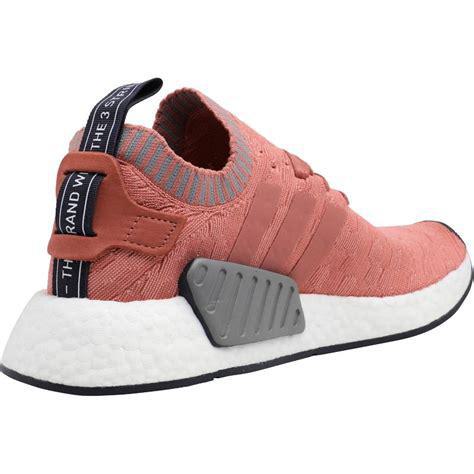
Brand: Adidas
Model: NMD R2